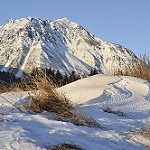
Label: mountain